Langenbruck

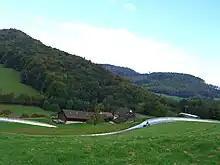
Hillside and bobsled track outside Langenbruck

Langenbruck has an area, , of . Of this area, or 51.1% is used for agricultural purposes, while or 44.2% is forested. Of the rest of the land, or 4.7% is settled (buildings or roads), or 0.3% is either rivers or lakes.